'Monsewer' Eddie Gray

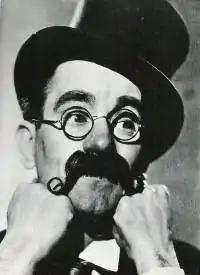
In stage make-up as "Monsewer" Eddie

Edward Earl Gray (10 June 1898 – 15 September 1969), who performed as Monsewer' Eddie Gray, was an English stage comedian. He appeared in music halls as a solo act and also as a member of the Crazy Gang.